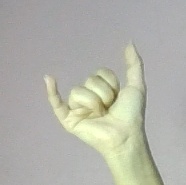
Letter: ya